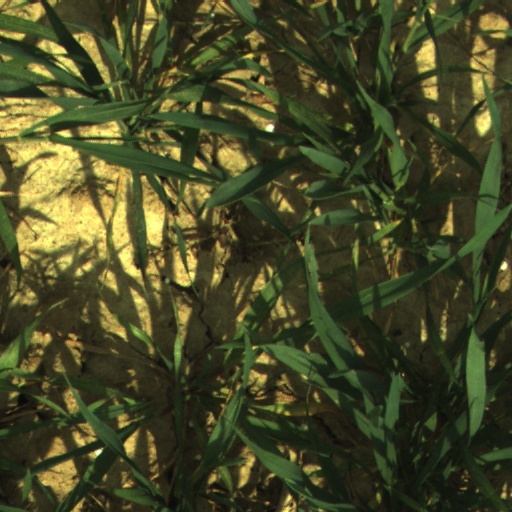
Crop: wheat